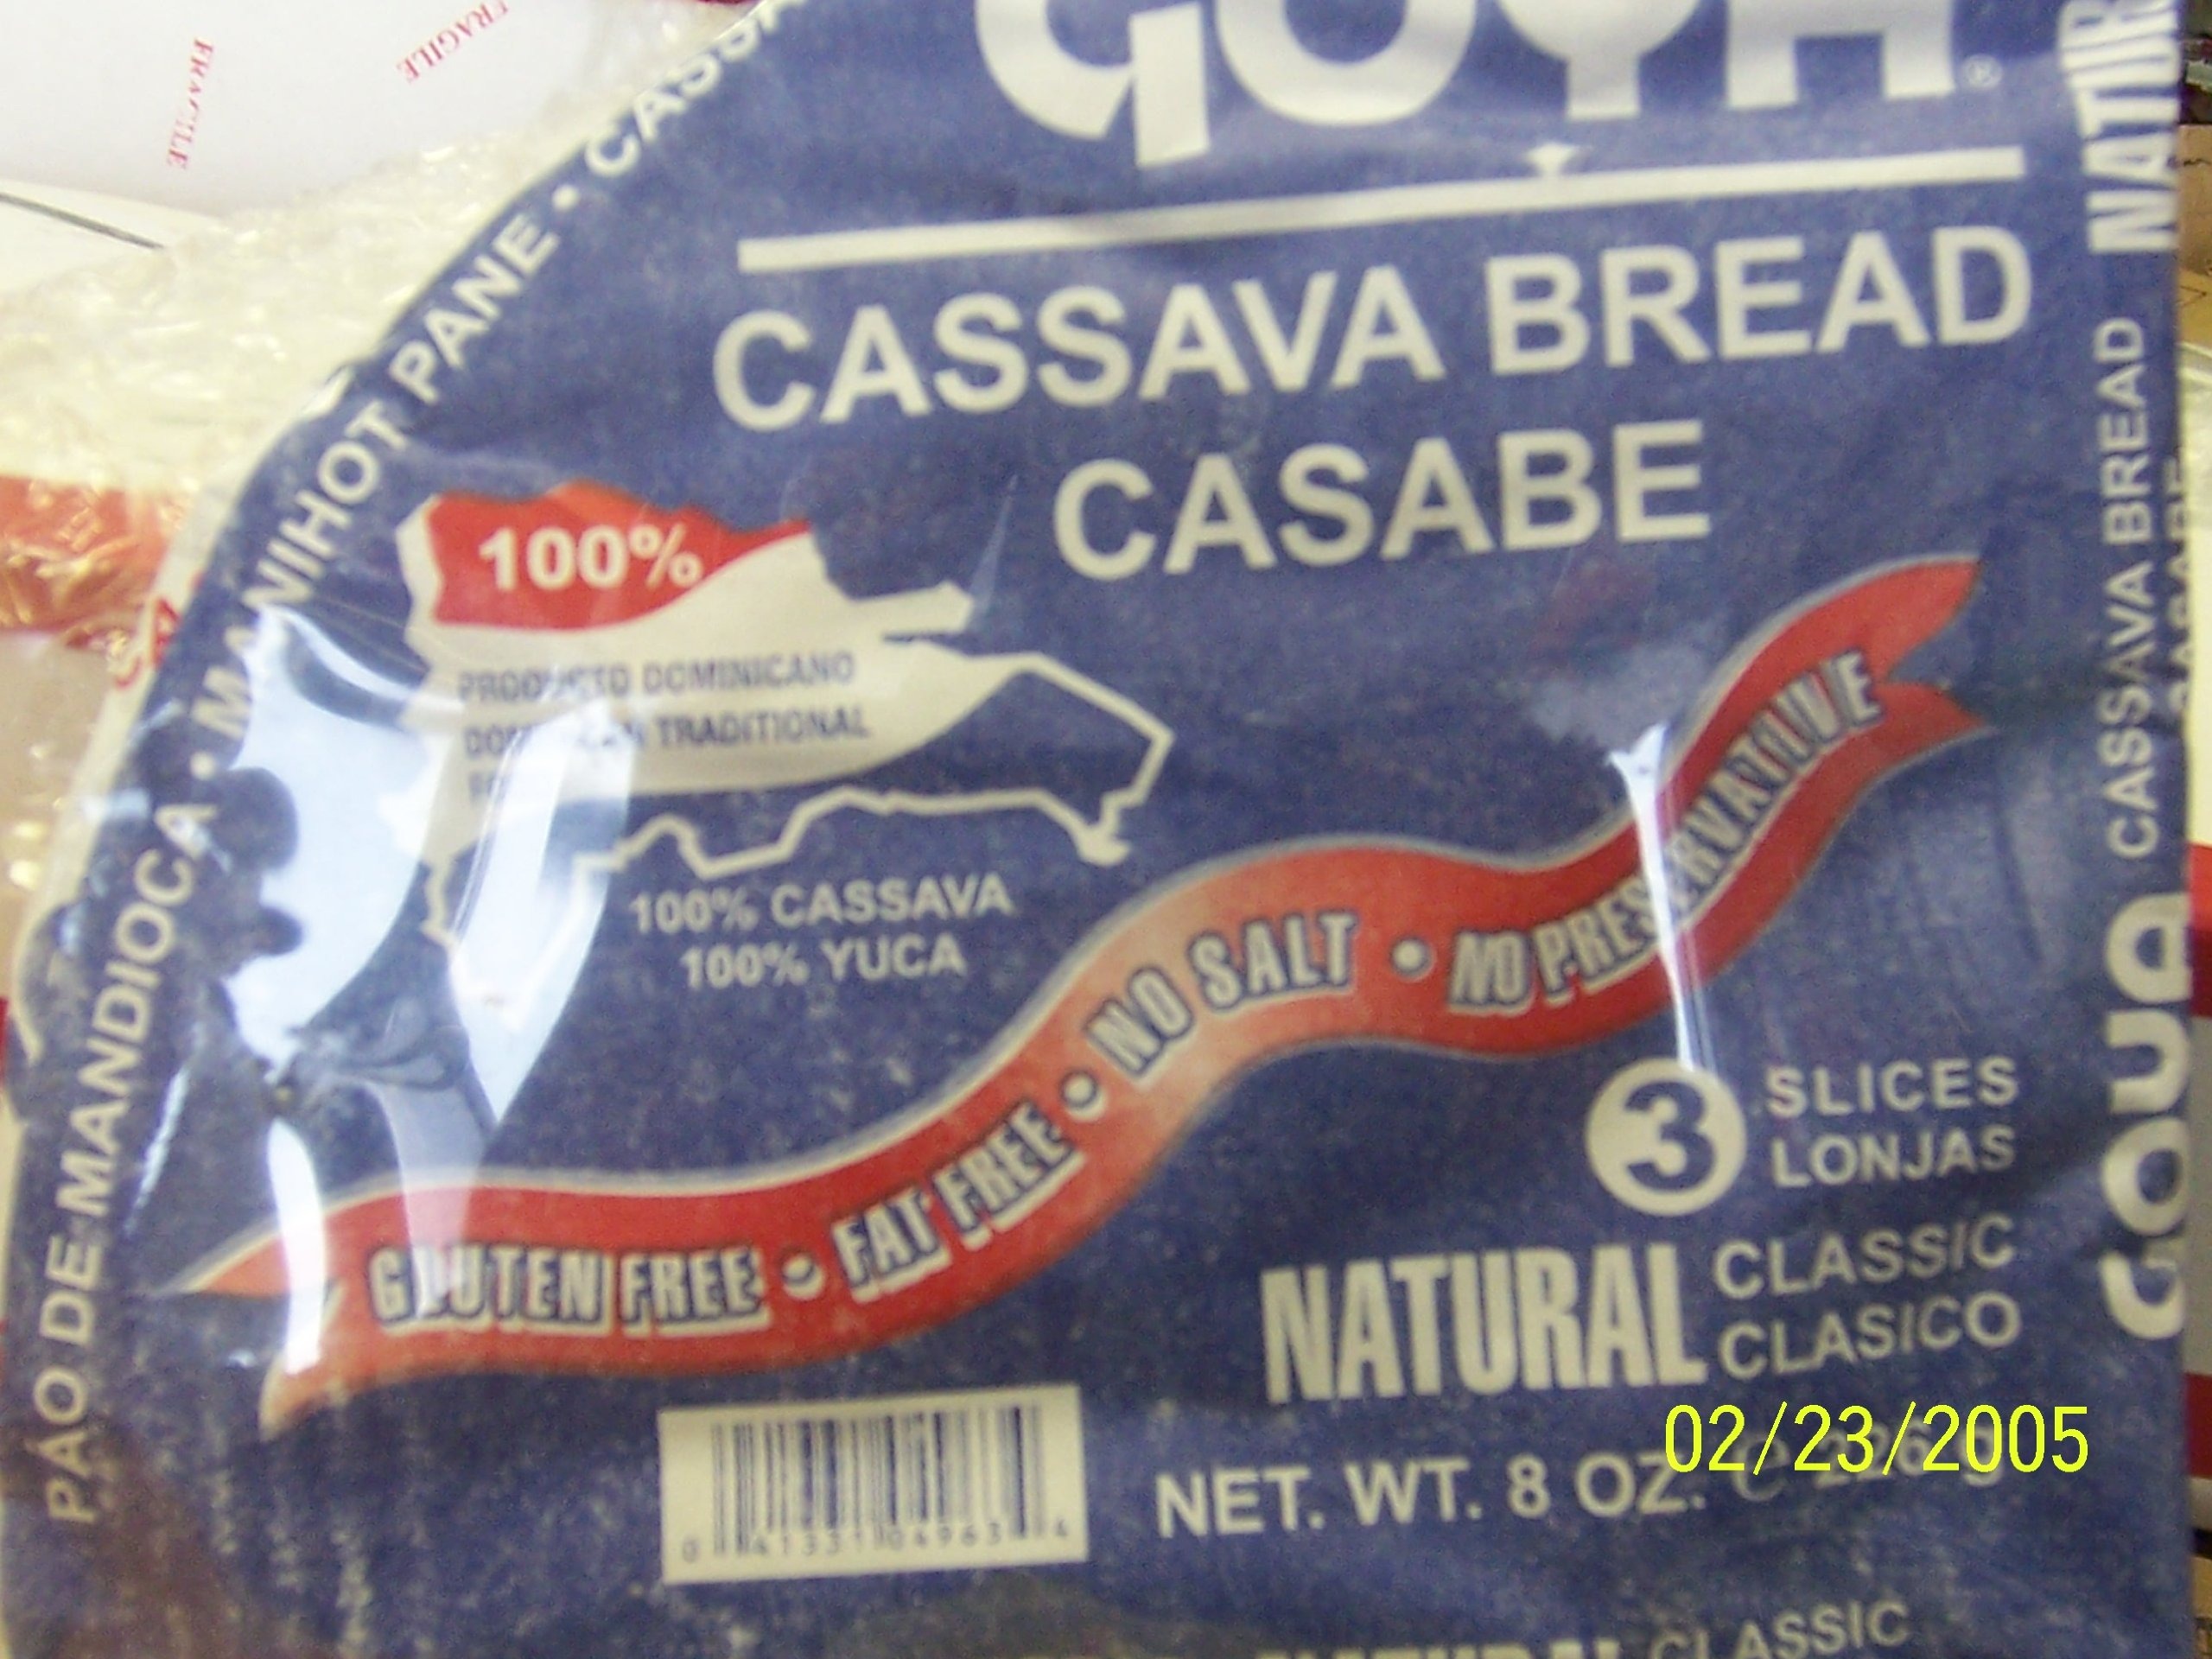
Item Name: Goya Cassava Bread (Casave,casabe) 8oz X 2pk
Value: 16.0
Unit: Fl Oz

Price: 6.01